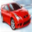
Label: automobile